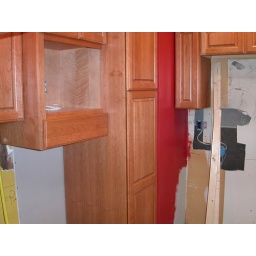
Work progressed to the point where it was cabinet time and the boys got the upper cabinets up in one day!